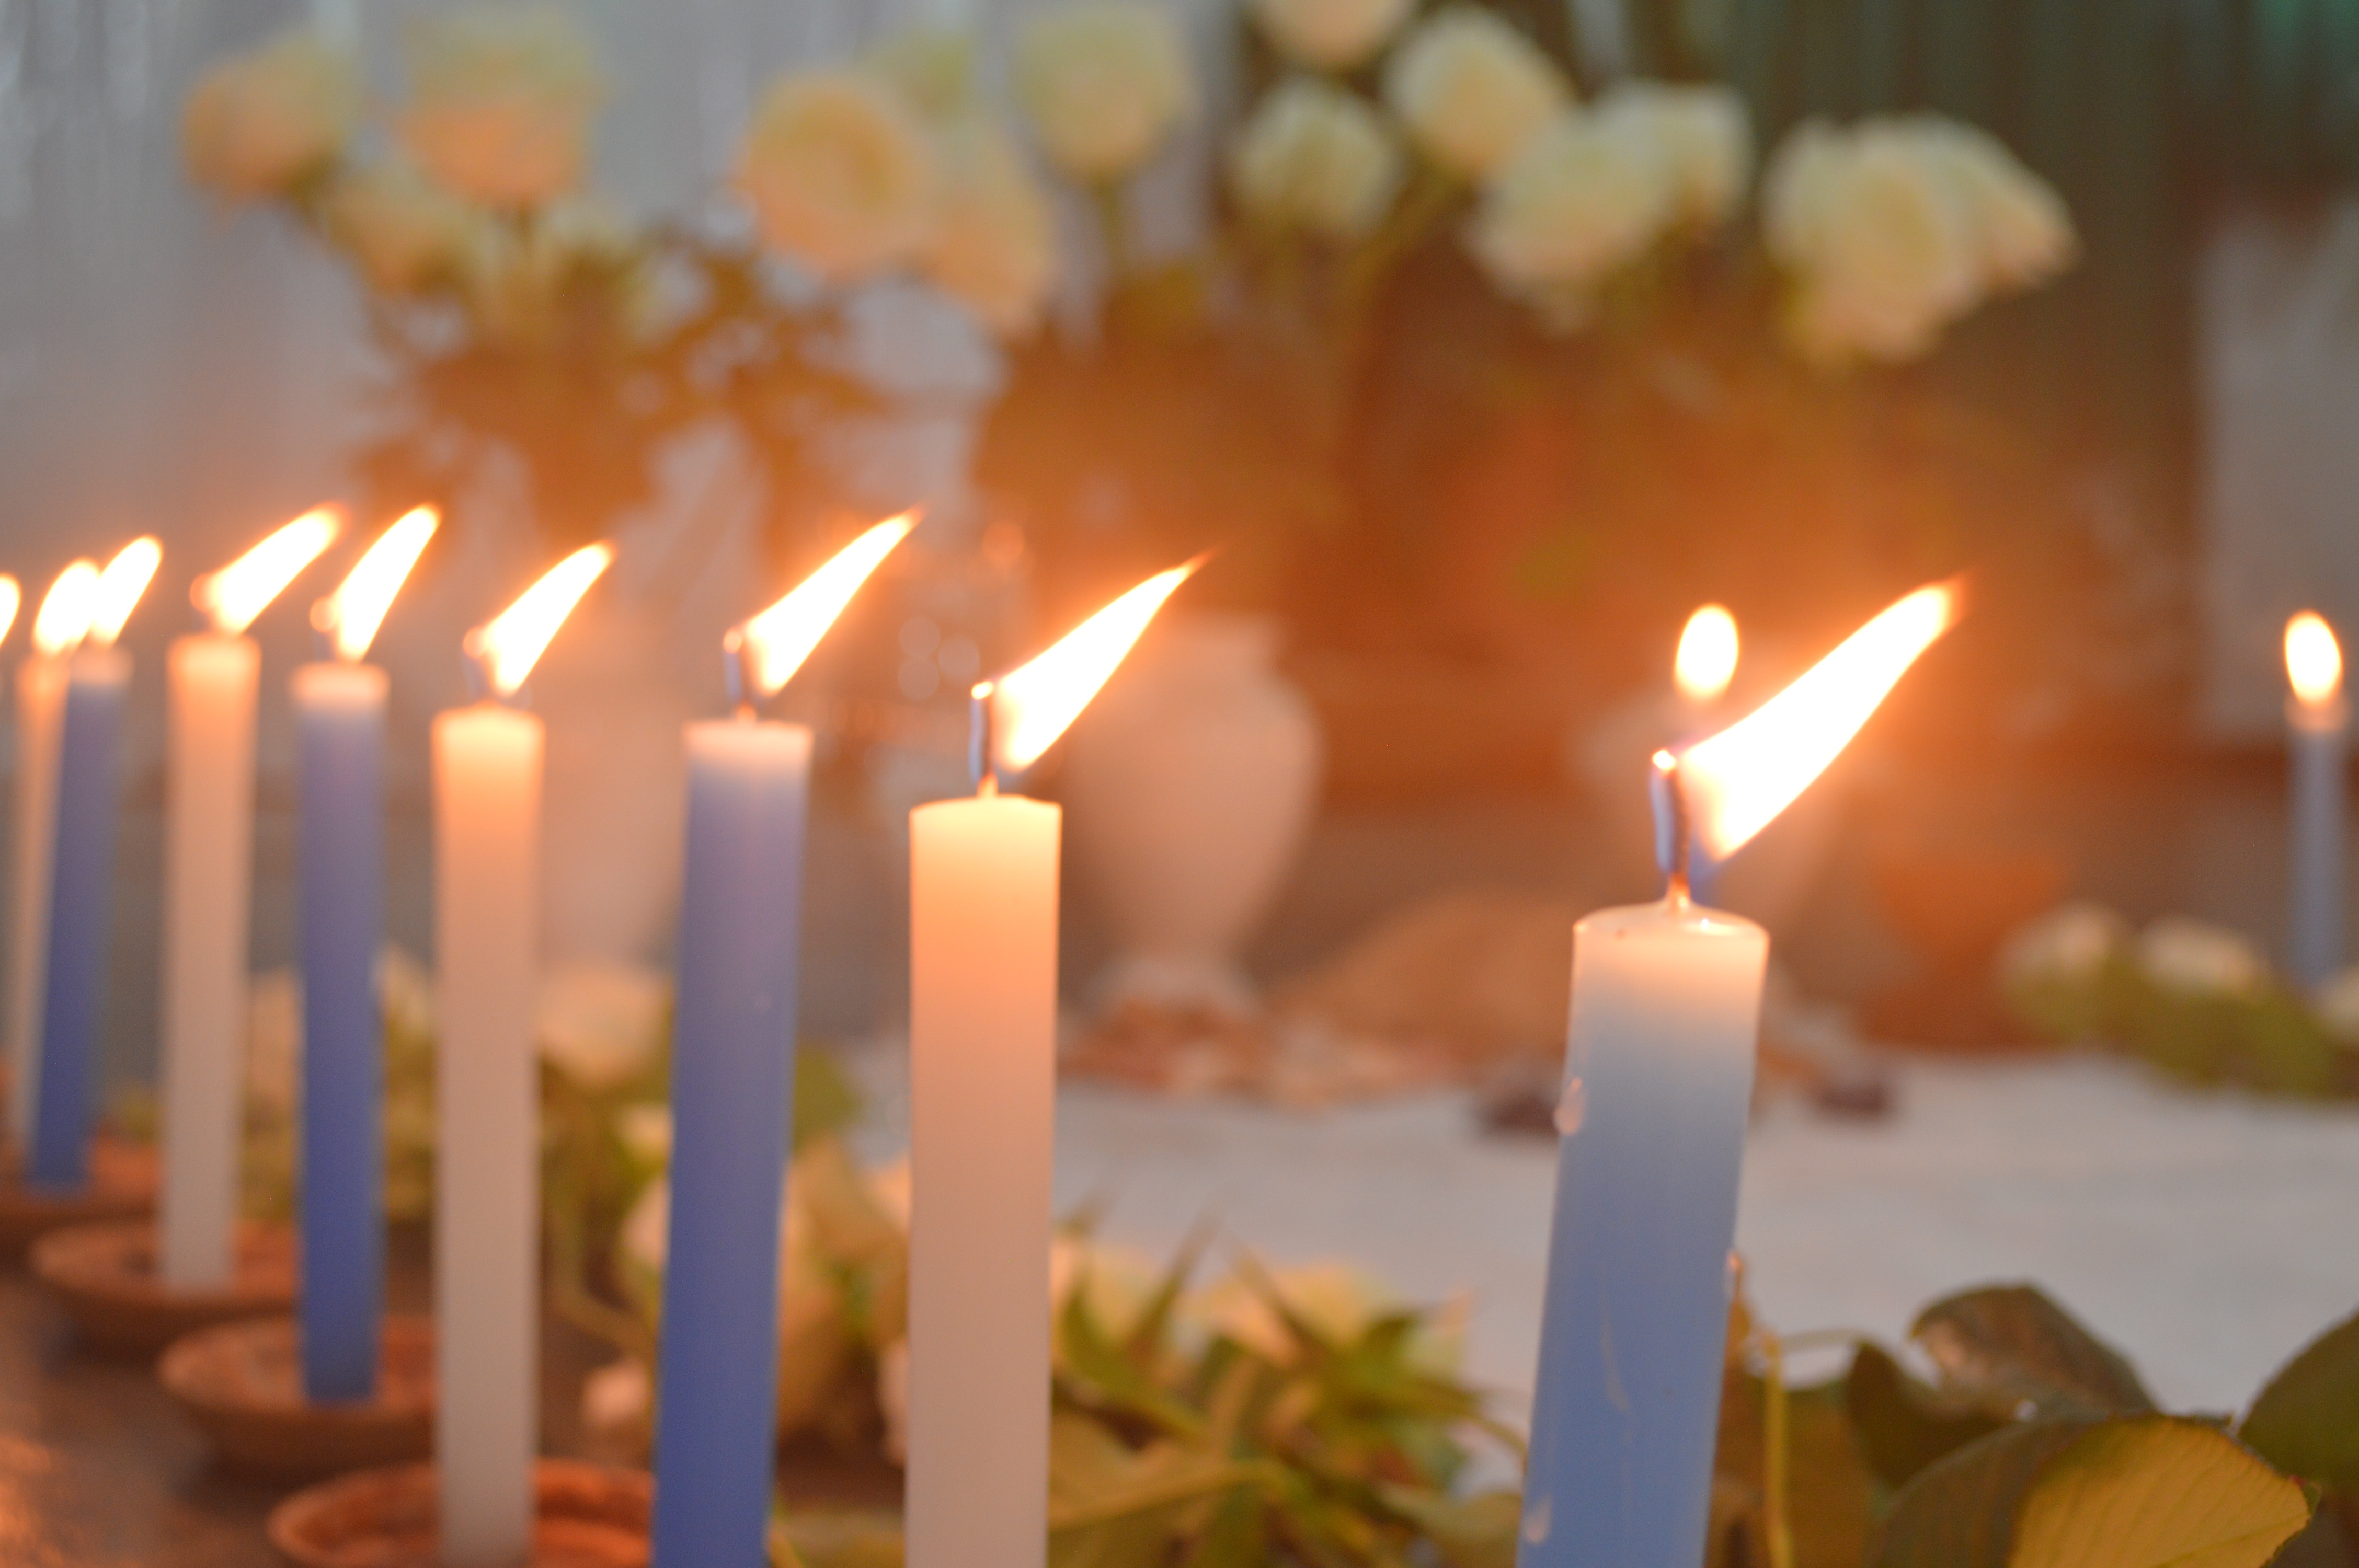
light, sunlight, flower, candle, lighting